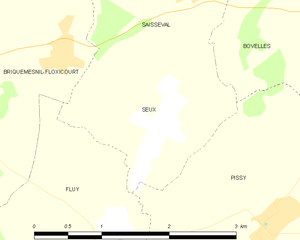
Carte des communes françaises Seux